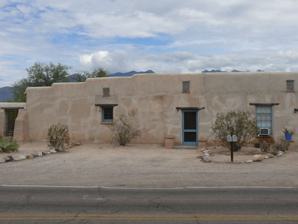
Building: El Cuartel Viejo
Country: United States of America
Year built: 1879
United States historic place El Cuartel Viejo and Fort Lowell Quartermaster and Commissary Storehouse El Cuartel Viejo U.S. National Register of Historic Places Location 5477, 5479, 5481, 5483, and 5487 E. Fort Lowell Rd., Tucson, Arizona Coordinates 32°15′42″N 110°52′32″W / 32.26158°N 110.87563°W / 32.26158; -110.87563 ( El Cuartel Viejo ) Area 2.34 acres (0.95 ha) Built 1879 ( 1879 ) Architect Charles Bolsius (1942 reconstruction start) Architectural style Sonoran, Pueblo Revival MPS Fort Lowell MRA NRHP reference No. 78003369 Added to NRHP December 13, 1978 El Cuartel Viejo is a significant and important example of Pueblo Revival architecture in the American Southwest . Rebuilt starting in 1942 from the ruins of the 1870s Fort Lowell Quartermaster and Commissary Storehouse the design-build project was led by Dutch-born artist Charles Bolsius , with brother and sister-in-law Nan and Pete Bolsius. The project, a series of five residences, included distinctive hand-carved Bolsius doors, exposed beams, carved corbels, adobe fireplaces, hand-hammered tin, and a heightened sense of romanticism. The property like Las Saetas to the west and its transformation over a 150-year-span reflect the changing culture and economic milieu of Southern Arizona and the American West. The property had successive owners and uses including a farm headquarters, storage, and farm laborer housing before falling to ruin. The rambling property was purchased by the Bolsius Family in 1942. Nan and Pete Bolsius and Artist Charles Bolsius reimagined the property as a Pueblo Revival retreat for artists, winter visitors, and friends. The Bolsius family hand-reconfigured and reconstructed the building. El Cuartel Viejo is located in the Fort Lowell Historic District in east-central Tucson, Arizona . History El Cuartel Viejo was originally built as the Fort Lowell Quartermaster and Commissary Storehouse in the 1870s from unstabilized mud adobe in an Arizona territorial style. The building served as a strategic military supply function until the closure and decommissioning of the Fort. The building as part of a quarter section of property was sold by the United States Land Office to French board Severin Rambaud in 1897. A year later it was sold to Missouri-born Robert Dysart Cole who established a farming operation on the property. Cole invested in significant agricultural infrastructure including irrigation acequia which supported 25,000 strawberry plants. The Cole farm expanded to include 600 apple trees, chili, and cabbage. In October 1909, Cole sold the 90-acre ranch to H. Warren Shepard, a wealthy starch manufacturer from Merchantville, New Jersey, who paid $14,000. During this period, the adobe storehouse and commissary buildings were occupied by several Mexican families who called it comisario . Shepherd sold the farm in 1910, to Nellie and A. R. Swan, who, in turn, sold it to Frank St. John. In 1935, it was acquired by Mary and Ambus Barnet Earheart who owned the property for seven years, selling it, on December 18, 1942, to the Bolsius family. When the Bolsius Family purchased the building in 1942 it was in ruin. They reconfigured the original program to create three buildings connected by a perimeter wall with a central access gate on the south facade. Using a Pueblo Revival approach they plastered the buildings in lime plaster and infused them with a high degree of detailed woodwork, elevating what had been military functional buildings into works of art that have come to define the style of the early 20th century Tucson.   They named the completed property El Cuartel Viejo "The Old Barracks". to reflect its historic lineage to romantic origins. The south facade of El Cuartel Viejo is the principal public view of the property. The facade is characterized by large irregular geometric massing of mud adobe walls rendered in lime plaster. The 1870s building was originally an exposed adobe structure with a flat roof and parapet . The facade had minimal ornamental detailing. The windows were trimmed in wood and included the territorial style triangular-shaped pedimented lintel , featuring either a plain fascia or one augmented by combinations of moldings. Siblings Mike and Judy Margolis bought the property from the Bolsius family in the 1970s and the City of Tucson purchased the property from the Margolis family in the early 2000s, El Cuartel Viejo was designated a contributing property to the Pima County Fort Lowell Historic District in 1976 and was individually listed in the National Register of Historic Places under the Fort Lowell Multi-Cultural District in April 1978. The property is today included in the City of Tucson Fort Lowell Historic Preservation Zone, designated in 1981. References